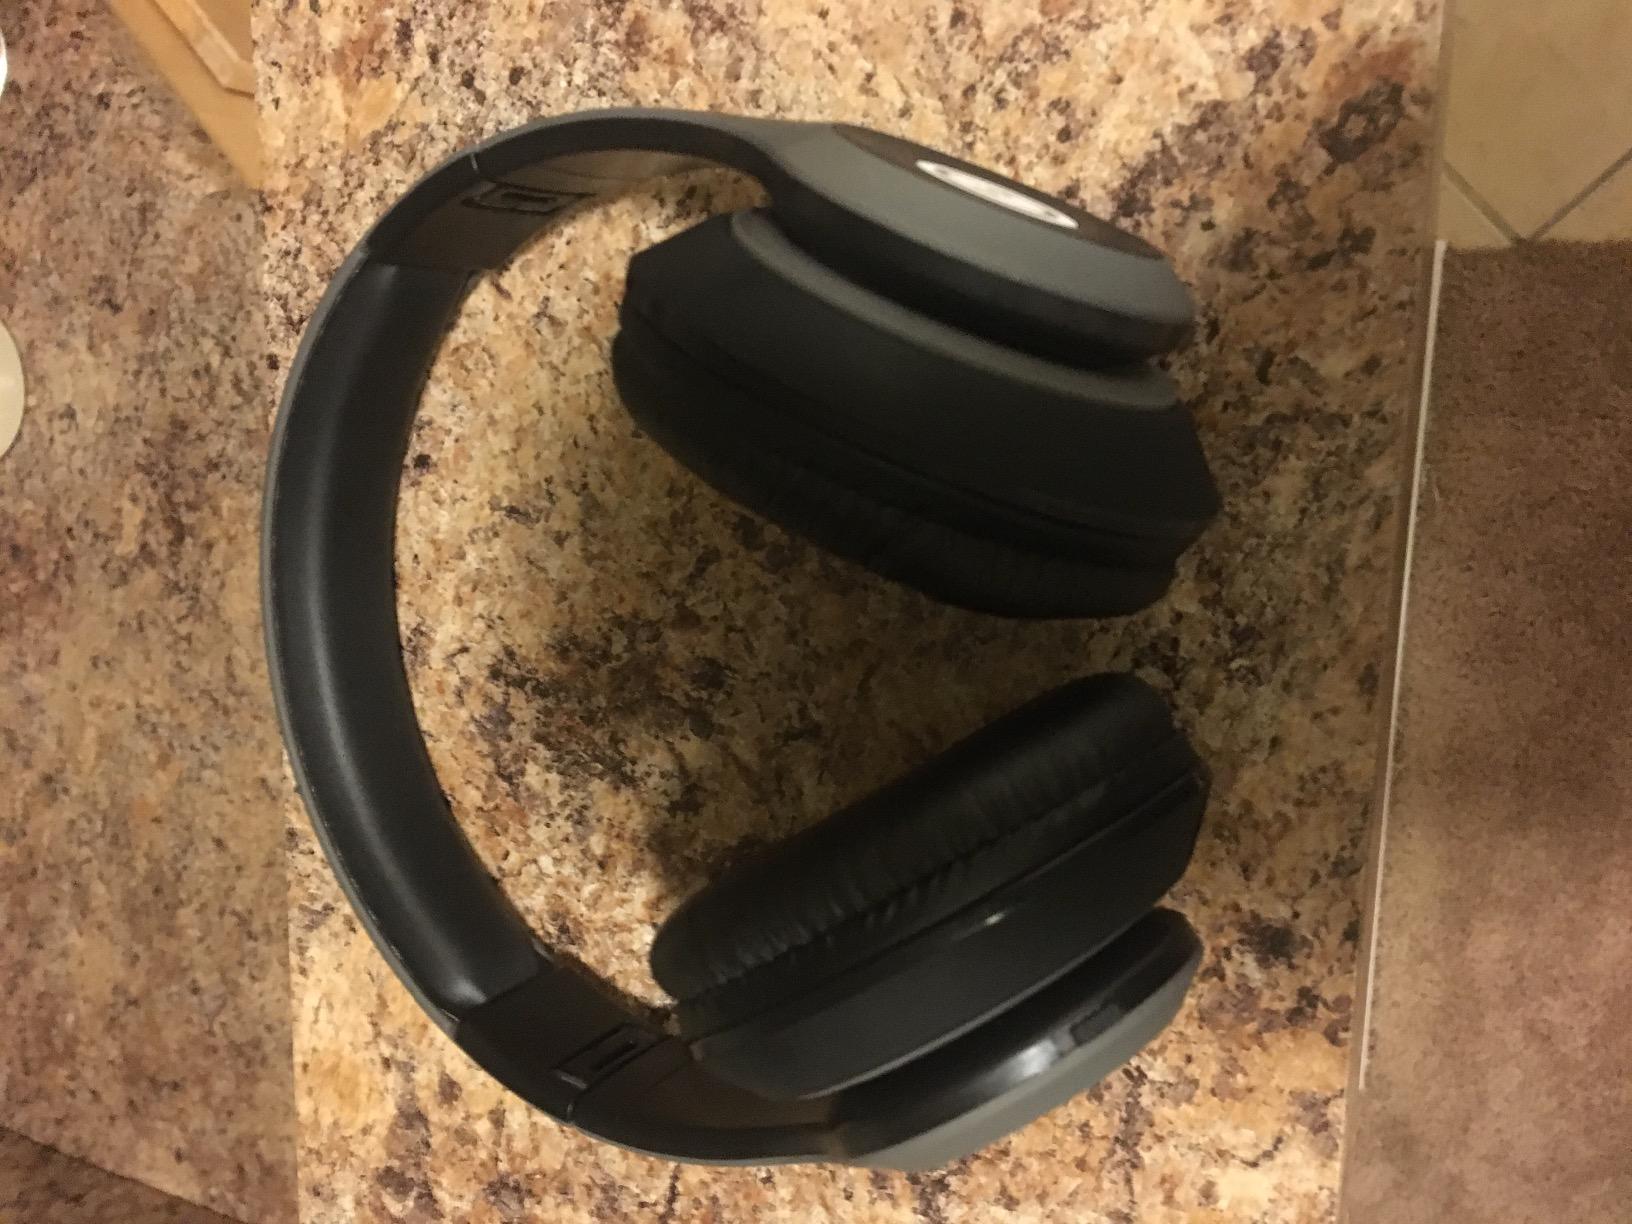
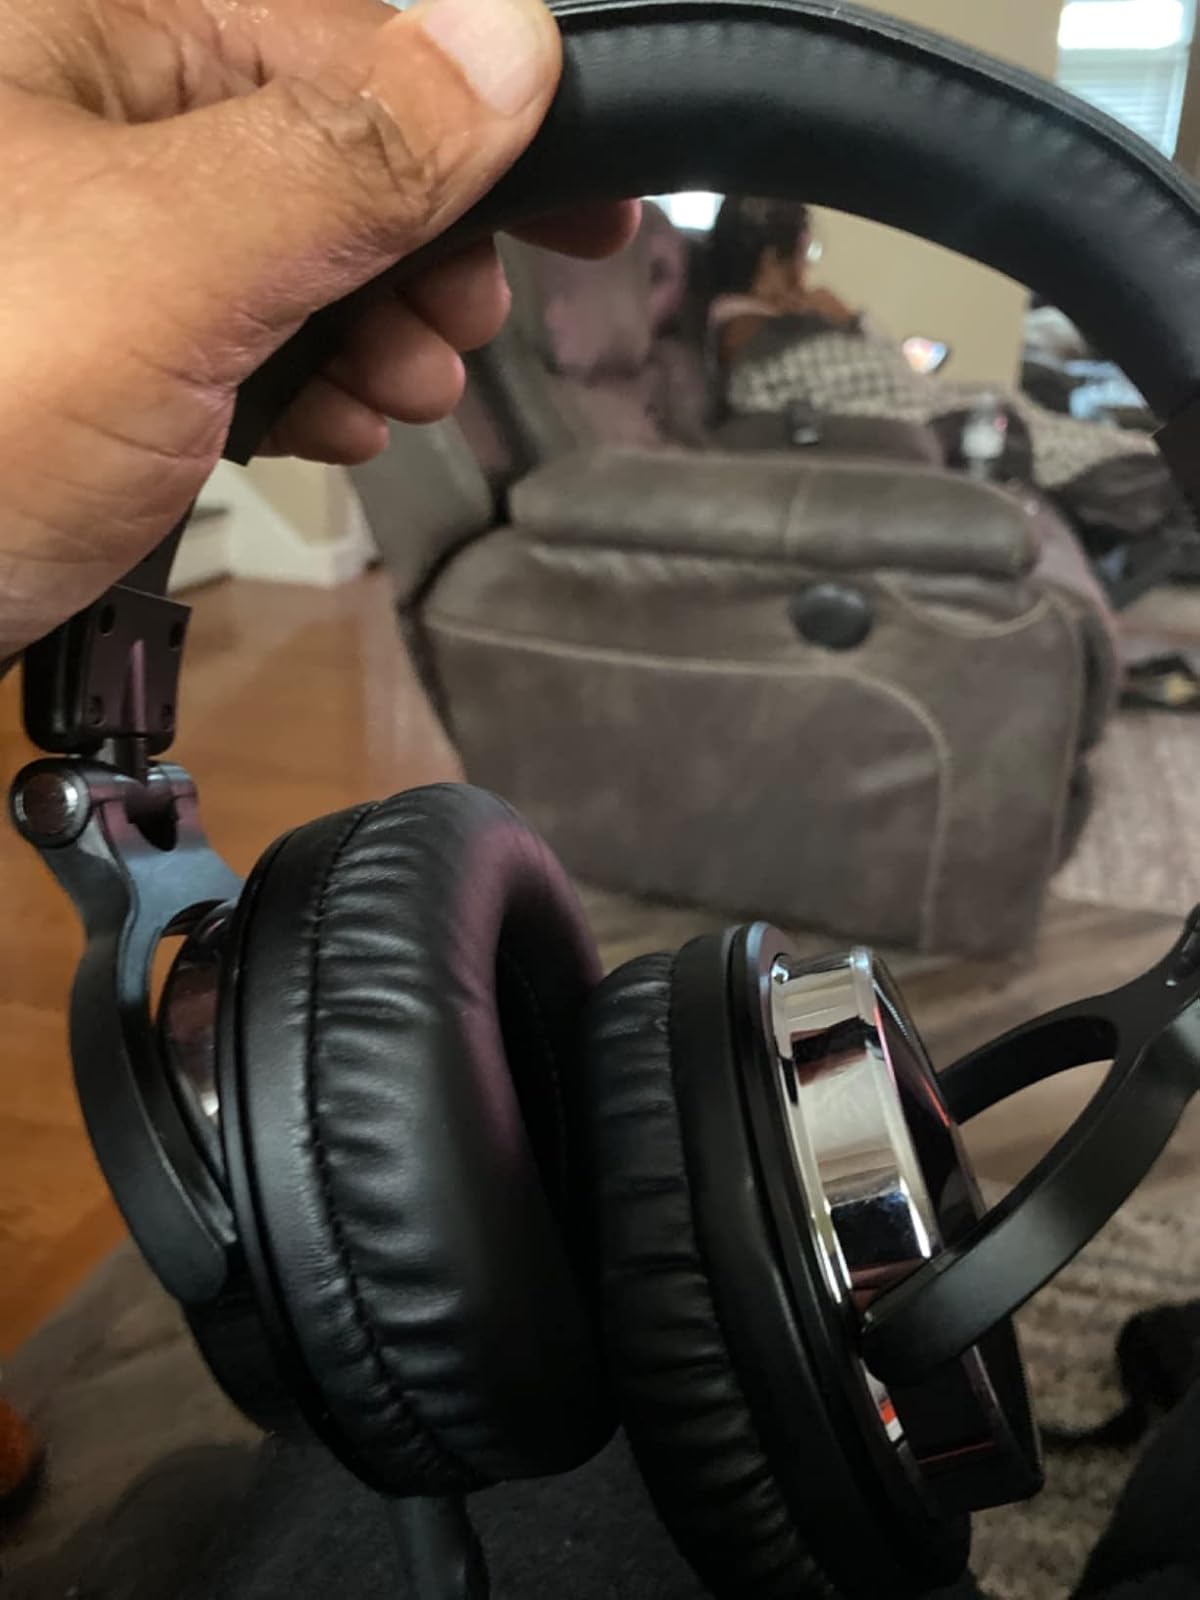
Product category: headphones
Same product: no